1971 JVP insurrection

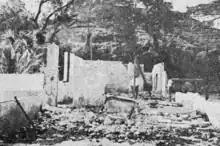
Attack on the Deniyaya police station

The 1971 Janatha Vimukthi Peramuna (JVP) insurrection (also known as the 1971 Revolt) was the first of two unsuccessful armed revolts conducted by the communist Janatha Vimukthi Peramuna (JVP) against the socialist United Front Government of Sri Lanka (then Ceylon) under Prime Minister Sirimavo Bandaranaike. The revolt began on 5 April 1971 and lasted until June of that year. The insurgents held towns and rural areas for several weeks, until the regions were recaptured by the armed forces, following strong support from friendly nations that sent men and material. Although this first attempt to seize power was quickly crushed by force, in 1987 the JVP launched a low-intensity insurgency in the island's southern, central and western regions that lasted several years.